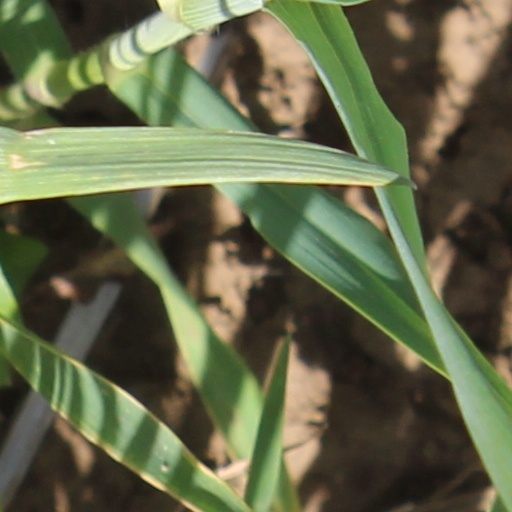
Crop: wheat